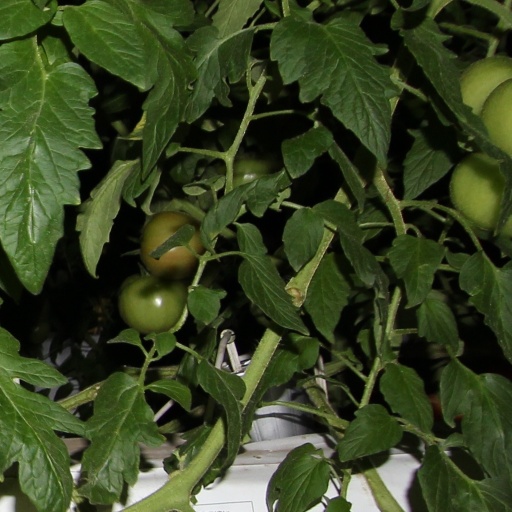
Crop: tomato